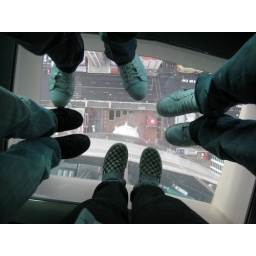
on the glass floors of Auckland's sky tower in NZ so so scary!!